Hypergeometric distribution

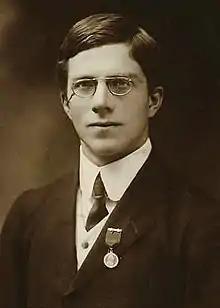
Biologist and statistician Ronald Fisher

The test based on the hypergeometric distribution (hypergeometric test) is identical to the corresponding one-tailed version of Fisher's exact test. Reciprocally, the p-value of a two-sided Fisher's exact test can be calculated as the sum of two appropriate hypergeometric tests (for more information see).